Question: Please indicate a possible affordance area of the jump_skateboard that can be used for standing on
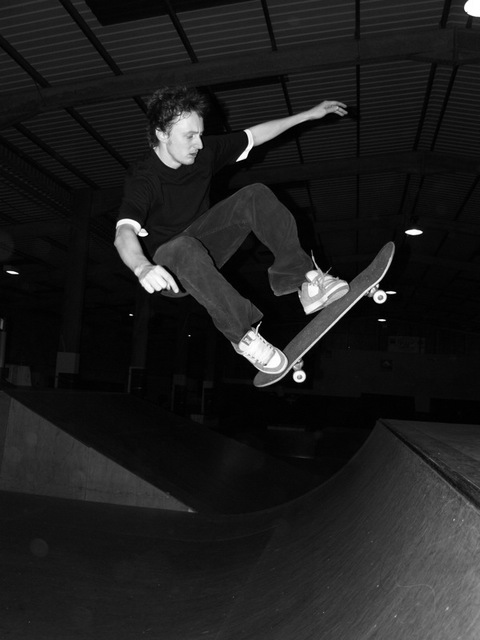
Answer: [243, 217, 394, 389]